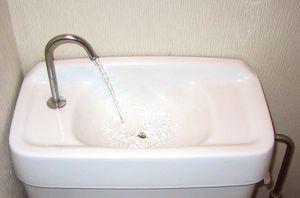
Les toilettes japonaises existent sous deux formes différentes. Le modèle plus ancien consiste en de simples toilettes au-dessus desquelles on s'accroupit. Il reste fréquent dans les toilettes publiques. Après la Seconde Guerre mondiale, le modèle moderne occidental des toilettes à chasse d'eau et des urinoirs a commencé à apparaître. Plus récemment sont apparues les toilettes à bidet qui, en 2004, étaient installées dans plus de la moitié des foyers japonais. Au Japon, ces bidets sont couramment appelés washlets, nom commercial appartenant à TOTO, une entreprise basée à Kitakyūshū.